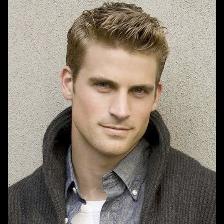
Label: Human